If I Had a Million

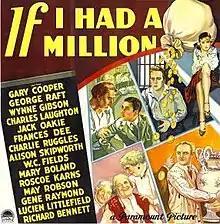
Theatrical poster

If I Had a Million is a 1932 American pre-Code Paramount Studios anthology film starring Gary Cooper, George Raft, Charles Laughton, W. C. Fields, Jack Oakie, Frances Dee and Charlie Ruggles, among others. There were seven directors: Ernst Lubitsch, Norman Taurog, Stephen Roberts, Norman Z. McLeod, James Cruze, William A. Seiter, and H. Bruce Humberstone. Lubitsch, Cruze, Seiter, and Humberstone were each responsible for a single vignette, Roberts and McLeod directed two each, and Taurog was in charge of the prologue and epilogue. The screenplays were scripted by many different writers, with Joseph L. Mankiewicz making a large contribution. The film is based on the 1931 novel "Windfall" by Robert Hardy Andrews.